Charles N. Holden

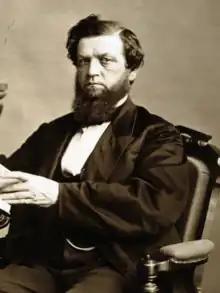
Holden, circa 1868

Charles Newton Holden (May 13, 1816 – September 29, 1887) was an American politician who served as city treasurer of Chicago, a Chicago alderman, president of the Chicago Board of Education, and Chicago commissioner of taxes. He was the unsuccessful Republican Party nominee for mayor of Chicago in 1862.